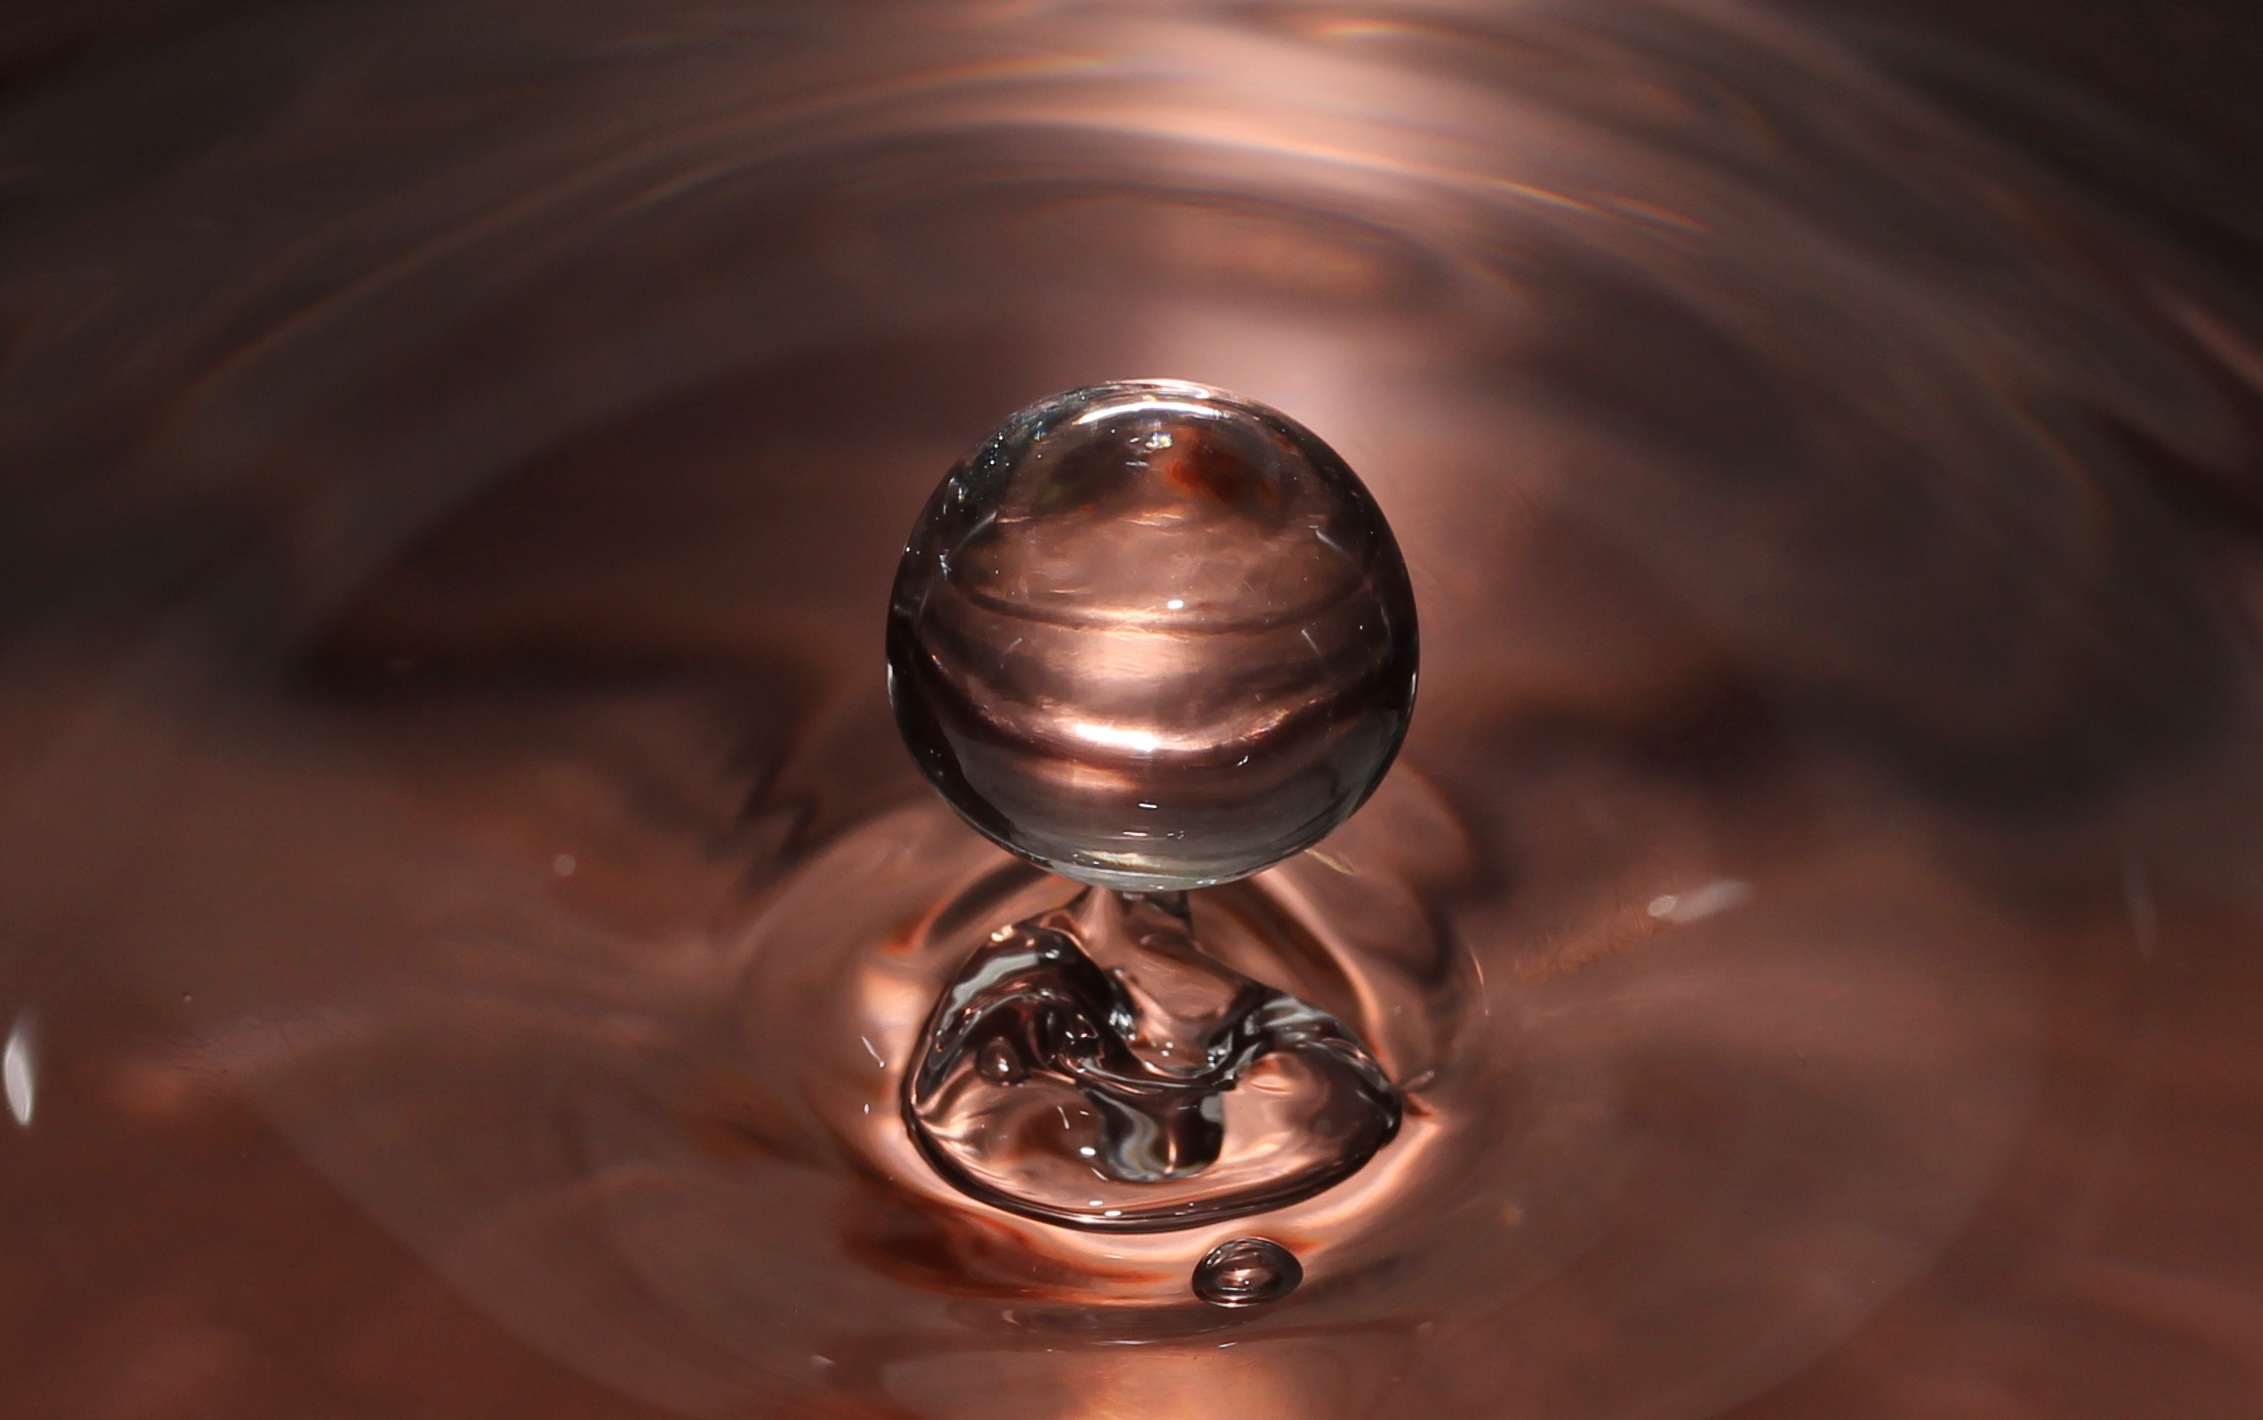
water, drop, light, photography, glass, reflection, macro, drink, darkness, material, close up, organ, macro photography